Abed Nadir

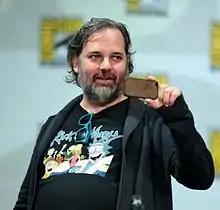
Dan Harmon based the character of Abed on himself, resulting in Abed displaying autistic traits (referred to in the show as Asperger's)

While researching and creating the character of Abed, "Community" creator Dan Harmon realized he displayed symptoms and behaviors commonly associated with autism spectrum disorder. After consulting a doctor about it, Harmon concluded that he himself is on the spectrum. While on a podcast hosted by Kevin Pollak, Harmon said: